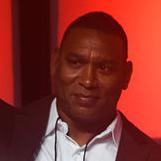
Age: 43